2008 G20 Washington summit

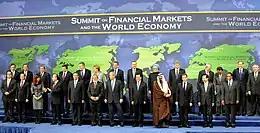
The G20 in Washington, D.C.

The 2008 G20 Washington Summit on Financial Markets and the World Economy was the first meeting, held in Washington, D.C., United States. It achieved general agreement amongst the G20 on how to cooperate in key areas so as to strengthen economic growth, deal with the 2008 financial crisis, and lay the foundation for reform to avoid similar crises in the future. The Summit resulted from an initiative by the French and European Union President, Nicolas Sarkozy, Australian Prime Minister Kevin Rudd, and the British Prime Minister, Gordon Brown. In connection with the G7 finance ministers on October 11, 2008, United States President George W. Bush stated that the next meeting of the G20 would be important in finding solutions to the 2008 financial crisis.